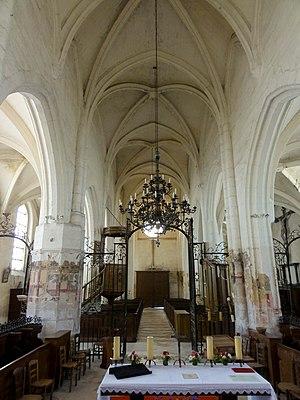
Intérieur de l'église (voir titre).
L'église Sainte-Félicité est une église catholique paroissiale située à Montagny-Sainte-Félicité, dans l'Oise, en France. Elle a été donnée à l'abbaye Saint-Vincent de Senlis en 1154, qui établit un prieuré au nord de l'église, et reste le collateur de la cure jusqu'à la Révolution française. Les éléments les plus anciens de l'église actuelle remontent seulement au XIIIᵉ siècle ; ce sont les supports des voûtes des deux travées droites du chœur. Sinon, l'église a été entièrement reconstruite entre 1510 et 1525 environ, dans le style gothique flamboyant. Seulement la façade et le clocher sont un peu plus récents, et appartiennent déjà à la Renaissance. C'est surtout pour sa haute et gracieuse flèche en pierre que l'église Sainte-Félicité est connue : elle culmine à 65 m de hauteur, et n'est dépassée, dans le département, que par la cathédrale de Senlis. Si l'architecture du reste de l'église ne montre que peu de particularités et reste presque austère, sauf à la façade et au chevet, elle peut s'enorgueillir d'un beau et vaste retable de pierre, installé en 1568 et relatant le martyr de sainte Félicité de Rome, patronne de l'église.